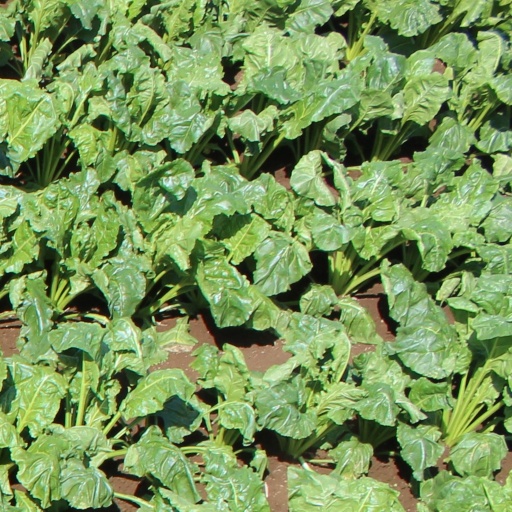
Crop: sugar beet